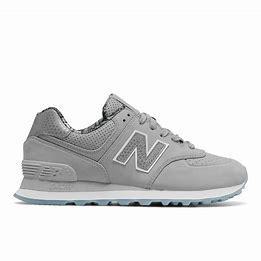
Brand: New
Model: Balance New Balance 574